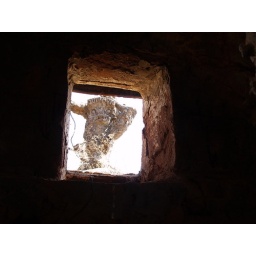
Joe Mulbacher was an artist in Western Oklahoma. This is what he saw out his bedroom window